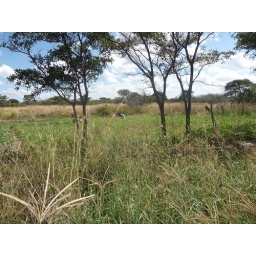
748 family working in the maize field next door